He's a Cockeyed Wonder

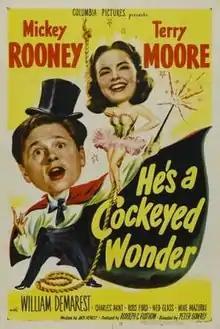
Theatrical release poster

He's a Cockeyed Wonder is a 1950 American comedy film directed by Peter Godfrey and written by Jack Henley. The film stars Mickey Rooney, Terry Moore, William Demarest, Charles Arnt, Ross Ford and Ned Glass. The film was released on December 2, 1950, by Columbia Pictures.